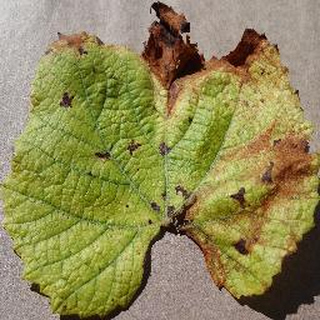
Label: grape_leaf_blight